Kesetebirhan Admasu

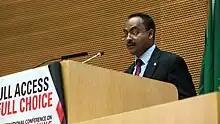
Dr Kesete Admasu

Kesetebirhan (Kesete) Admasu is an Ethiopian physician who was the Minister of Health of Ethiopia between November 2012 and 2016. It was reported that he left the government after declining a new non-health cabinet ministerial portfolio during a cabinet reshuffle in November 2016. He was appointed as Minister of Health in October 2012 after serving as State Minister in charge of Health Programs from 2010 to October 2012. He is known for his critical role in implementing the health sector reform of the country when he served as Director General, Health Promotion and Disease Prevention between 2007 and 2010. Dr Kesete has been appointed as Chief Executive Officer of the Roll Back Malaria Partnership in February-2017.